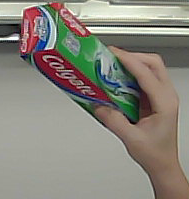
Product: colgate_toothpaste